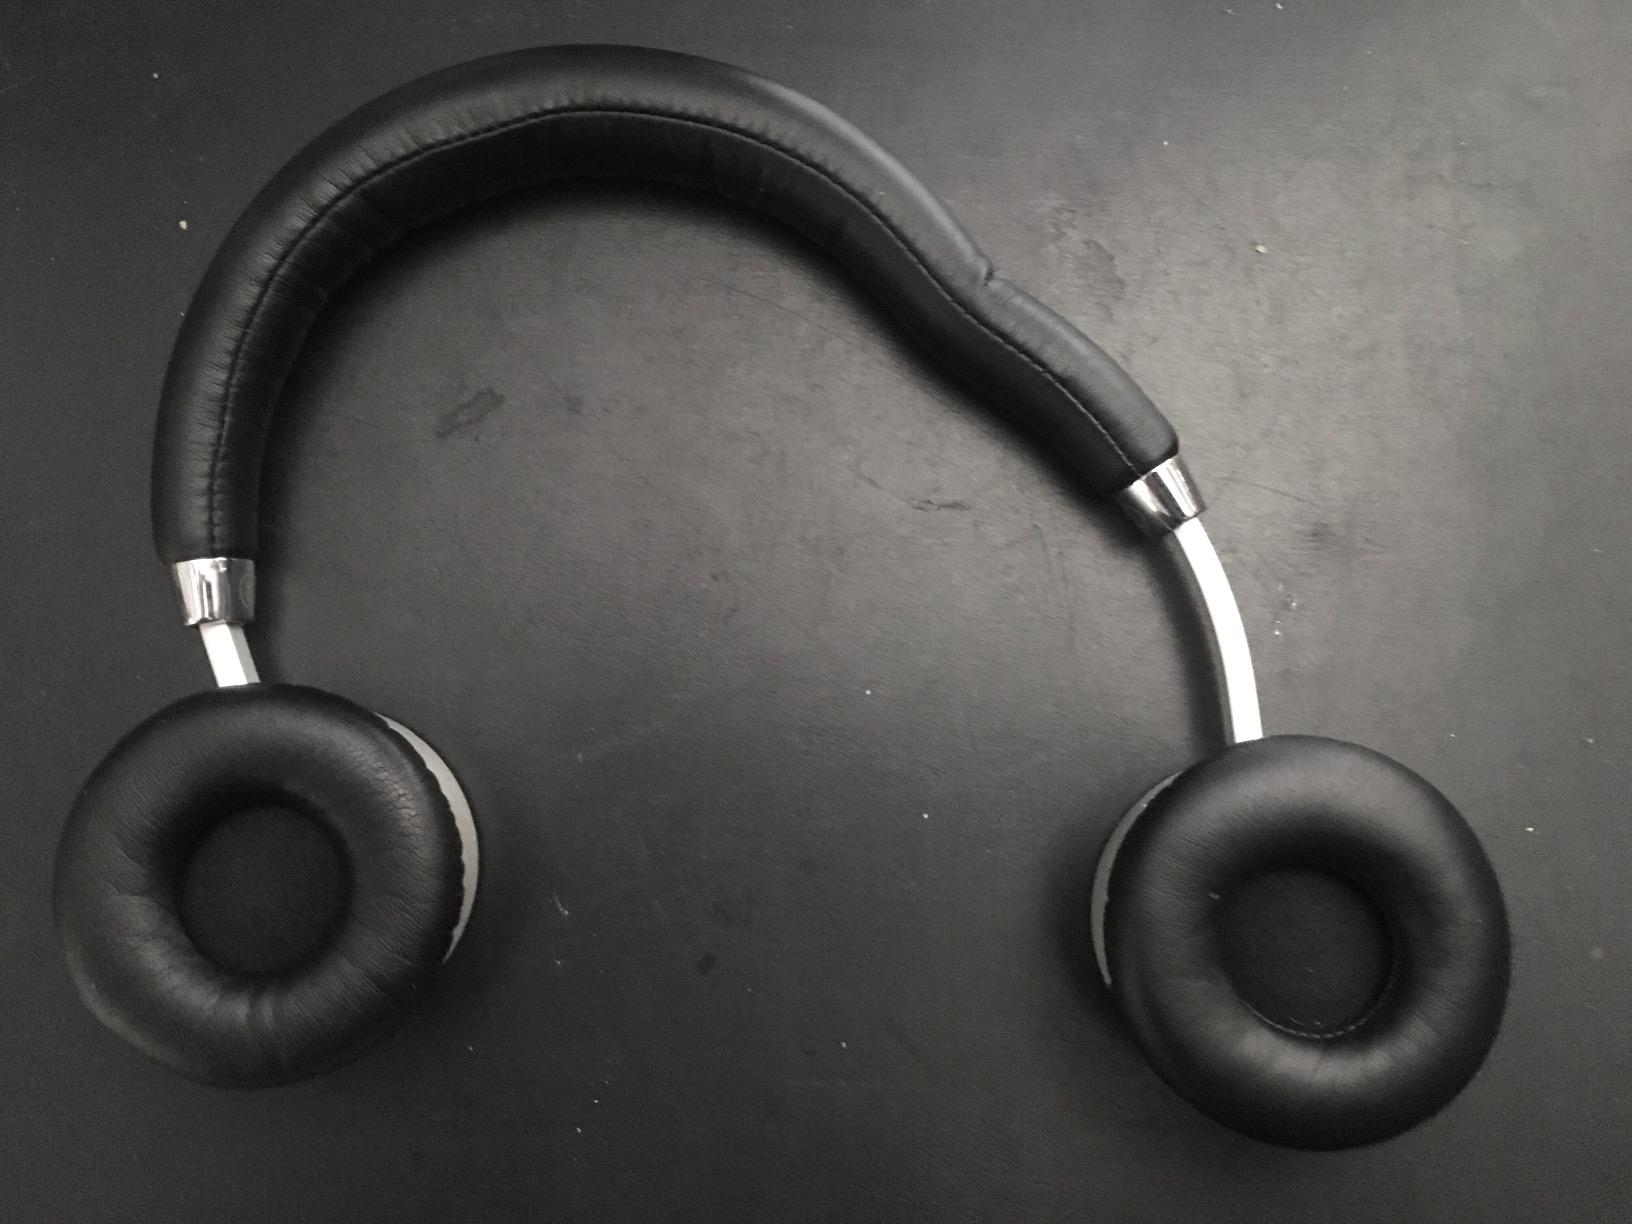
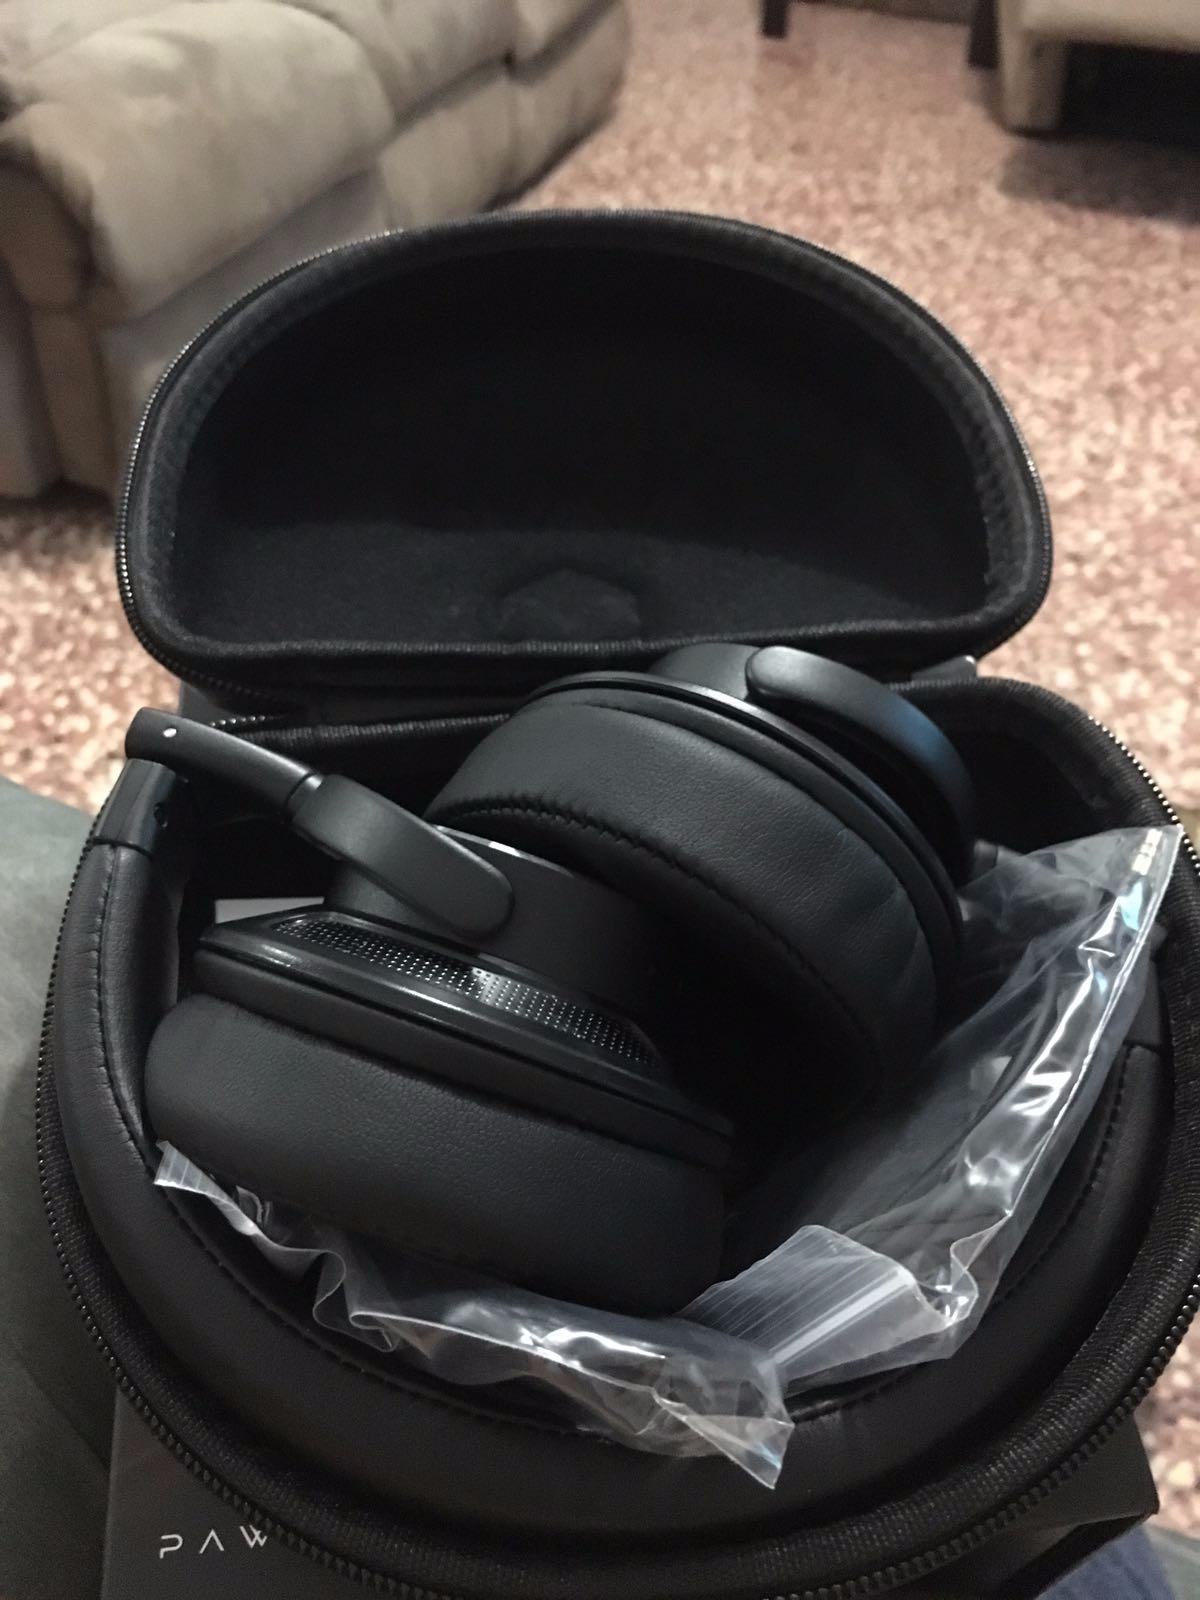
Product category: headphones
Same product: no